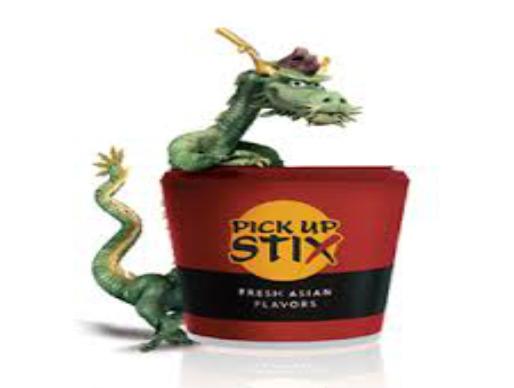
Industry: Food